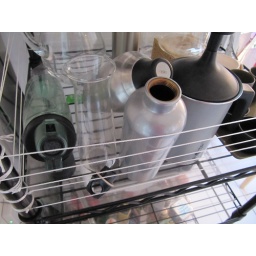
I knocked over my mixer which started a reaction. My white string fence contained it.